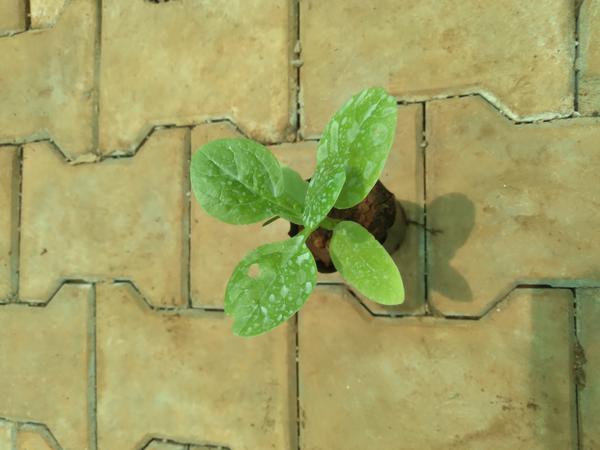
Plant: Basale